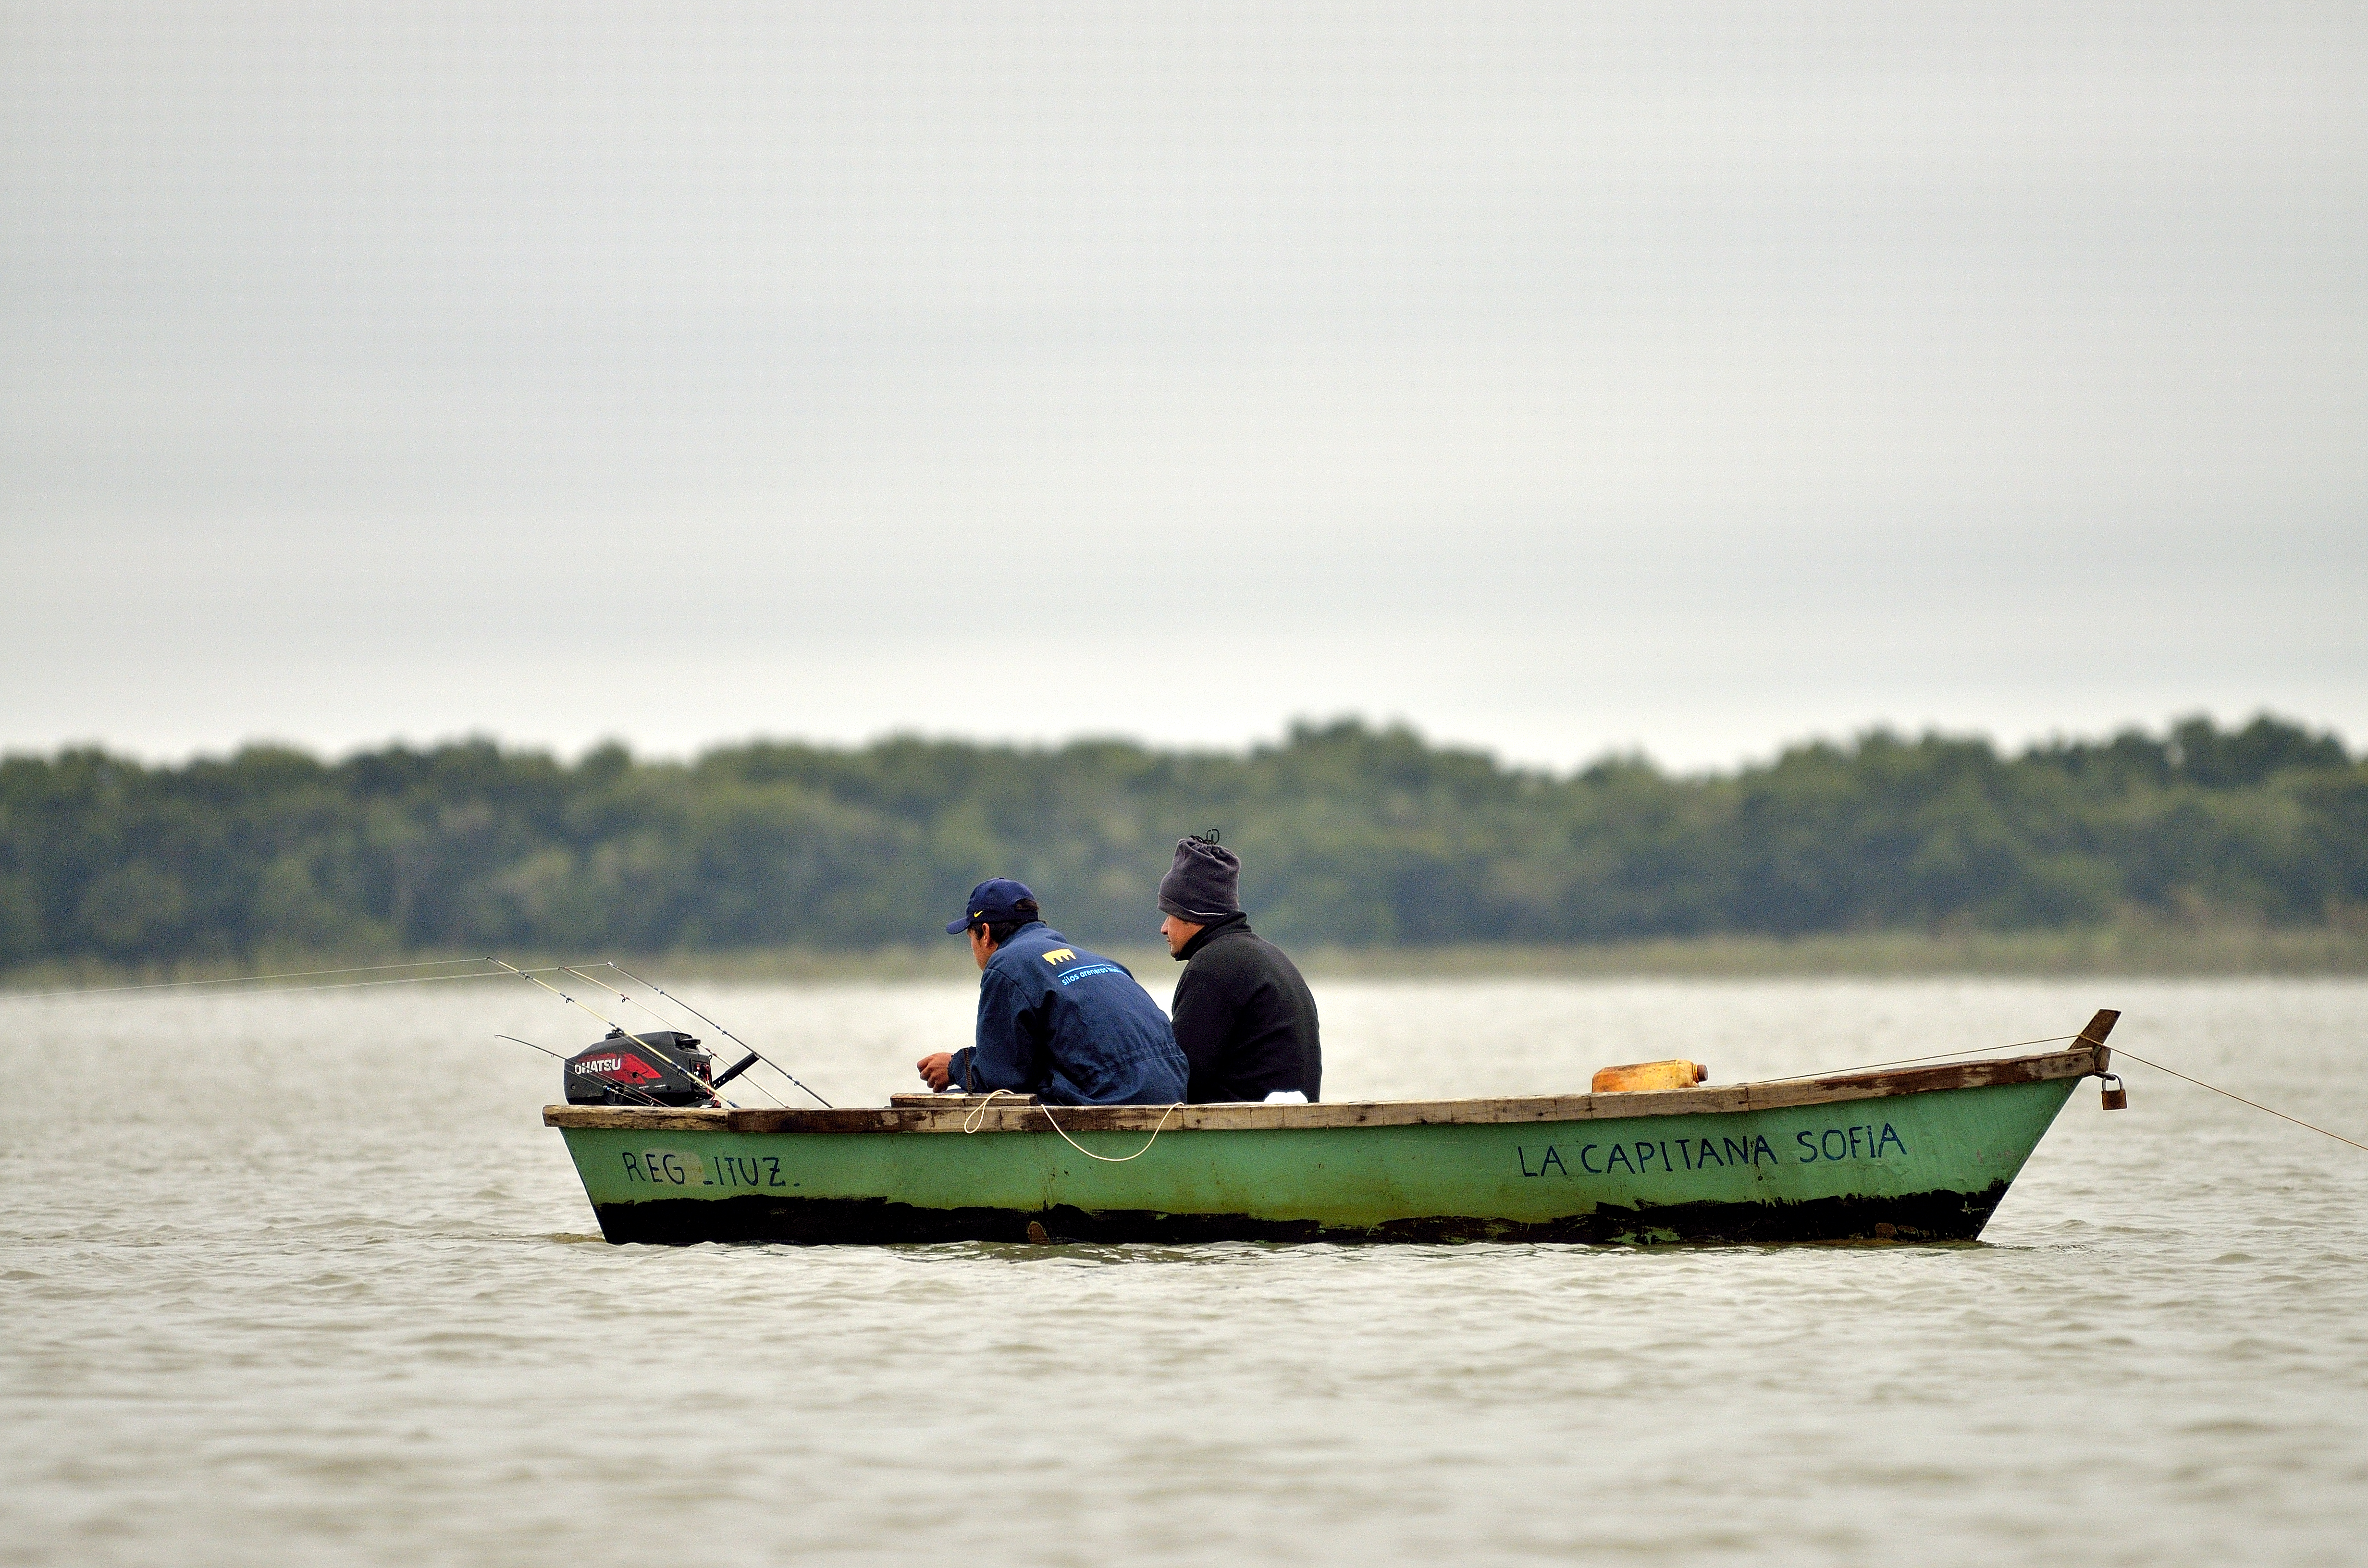
sea, boat, river, canoe, paddle, vehicle, fishing, bay, boating, rio, ituzaingo, corrientes, parana, itu, pesca, watercraft, watercraft rowing